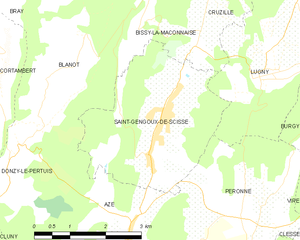
Carte des communes françaises